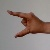
The image shows a hand gesture representing the letter 'Z' in Indian Sign Language.